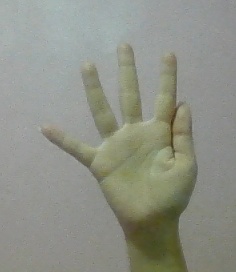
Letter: sheen